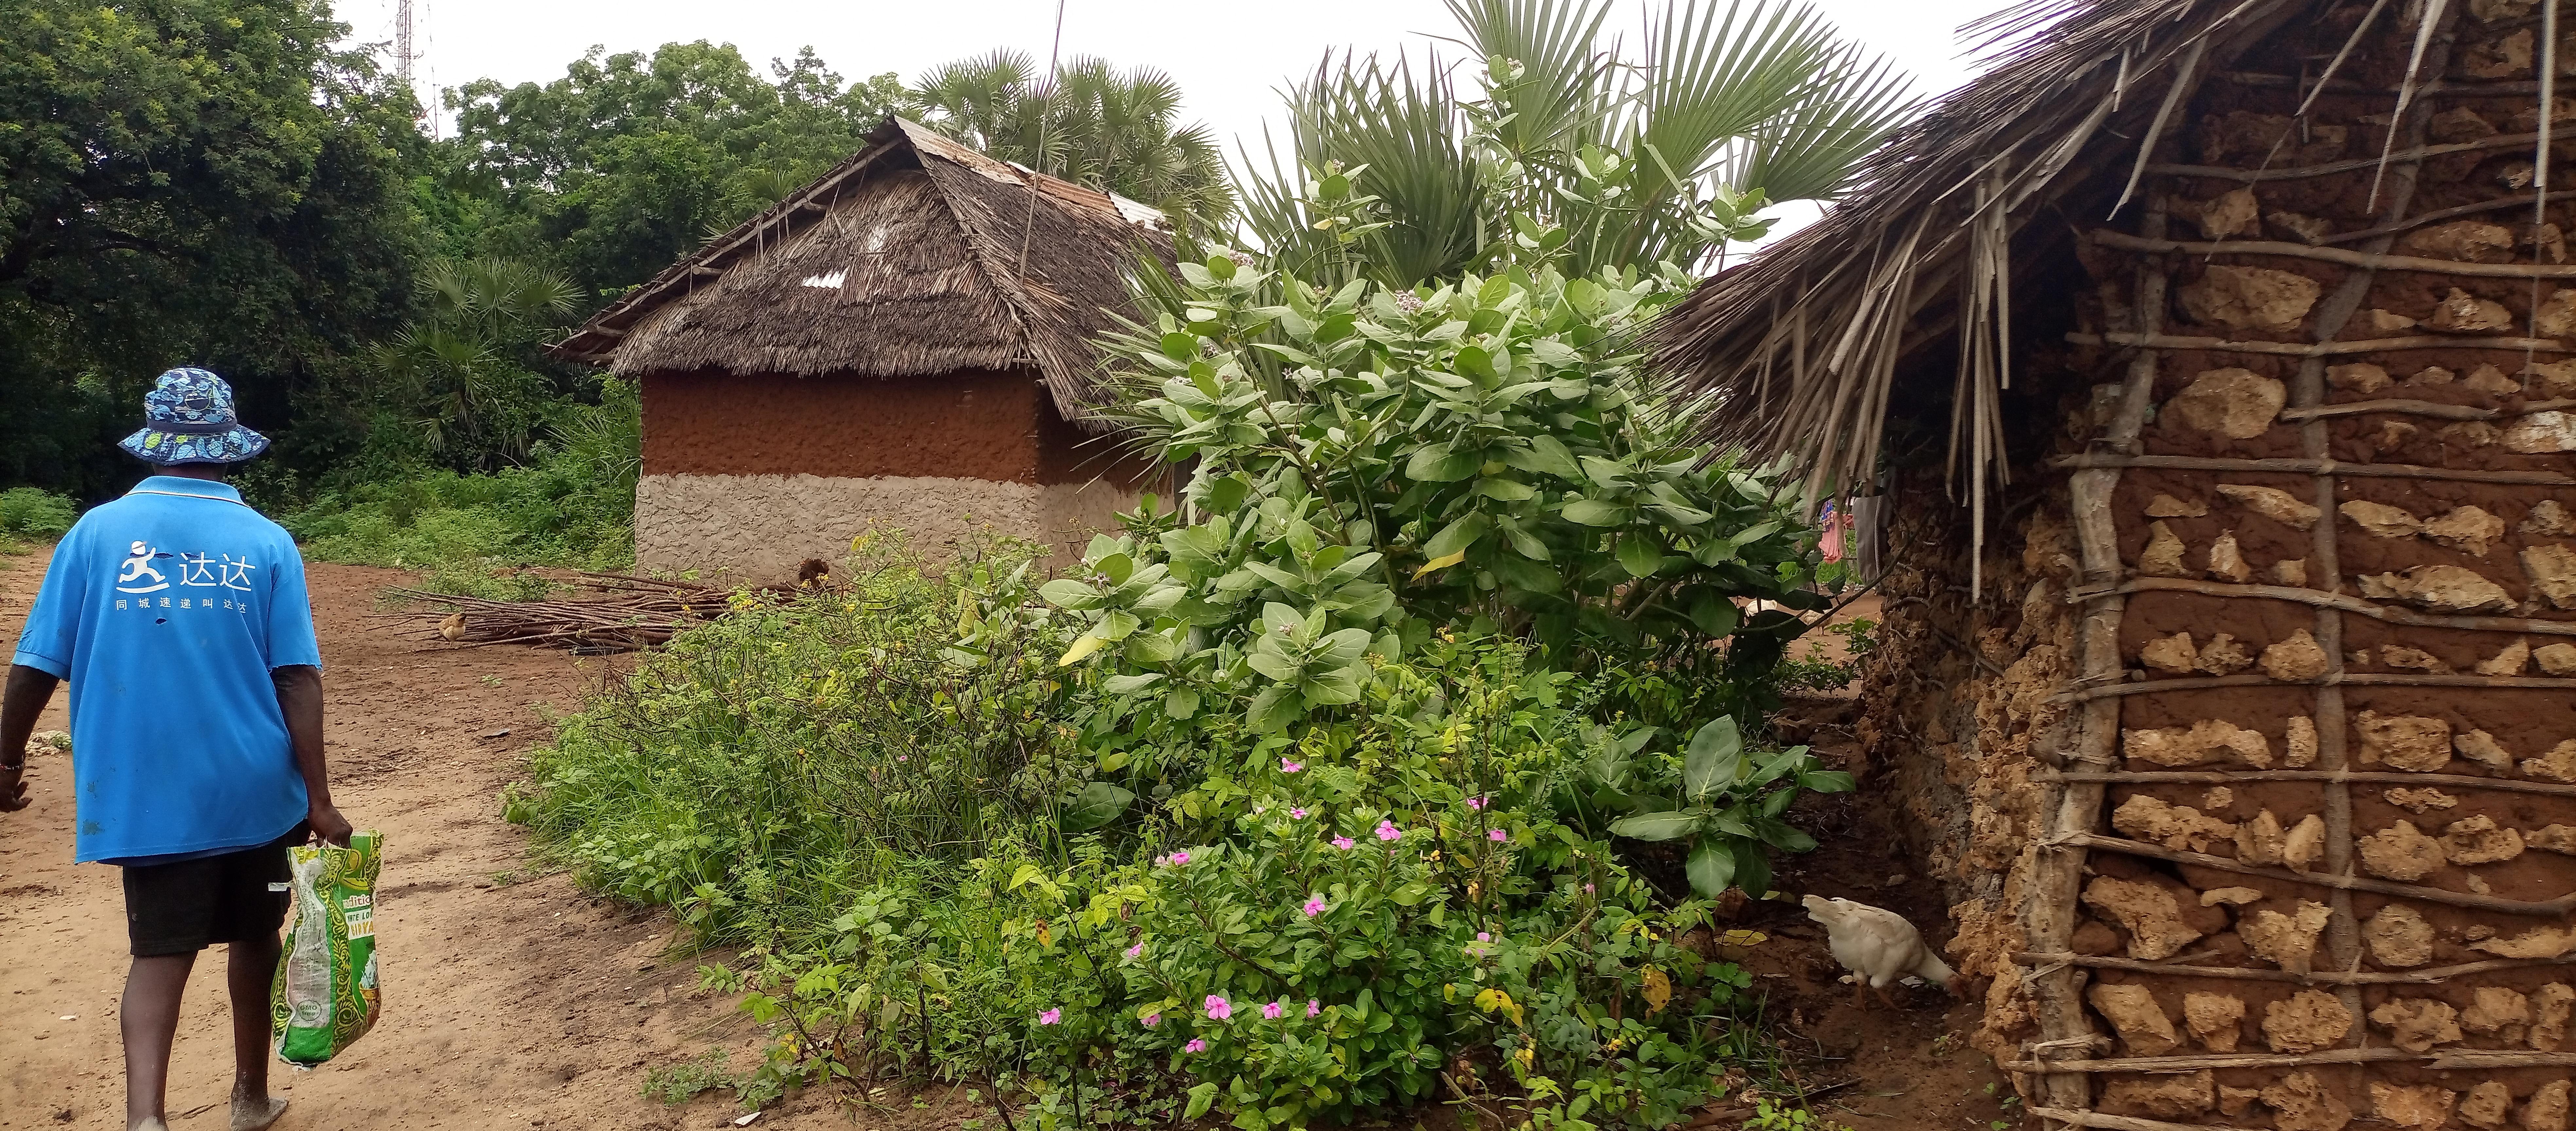
Nyumba iliyojengwa na mbao na miti na pia kuwekwa paa la makuti kando yake kuna maua yaliyo na majani ya rangi kijani kando pia kukiwa na mwanaume aliyetembea kuelekea upande wa mbele wa picha.